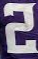
Number: 2